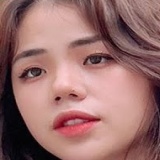
ca sĩ Nguyễn Hương Ly